John G. Neihardt State Historic Site

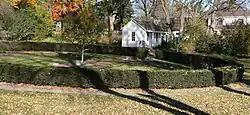
The Neihardt Study and Sioux Prayer Garden

The John G. Neihardt State Historic Site, also known as the Neihardt Center, is located in Bancroft, Nebraska, United States and features museum exhibits about Nebraska Poet Laureate John Neihardt.